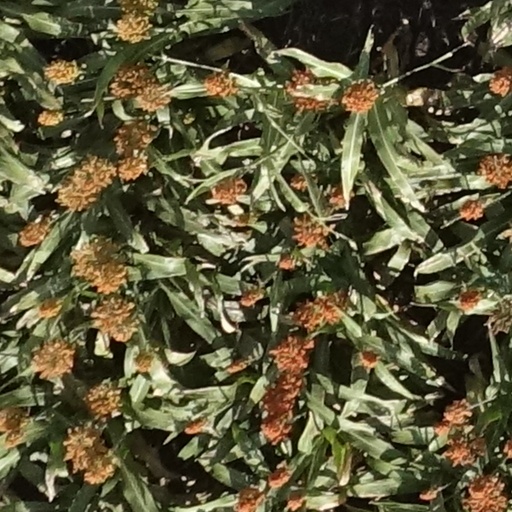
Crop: sorghum